Gatineau River

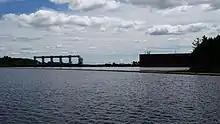
Chelsea Hydroelectric Station and dam

From the 19th century until 1991, the river was used to transport logs to sawmills near the mouth of the river. Philemon Wright and his descendants played an important role in the development of the lumber industry in the Gatineau valley. In more recent times, with declining quality in the forests of the region, logs were used for pulp and paper.